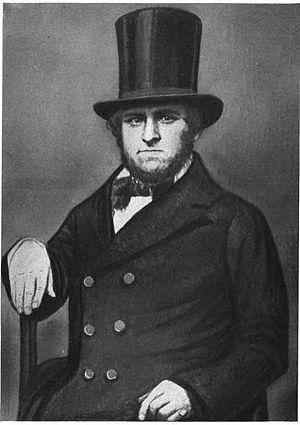
Benjamin Henry Day est un imprimeur et patron de presse américain, qui a lancé à New York le premier grand quotidien populaire à un bon marché des États-Unis, The New York Sun, le plus lu à partir du milieu du XIXᵉ siècle.